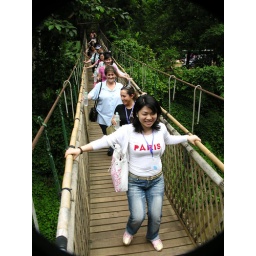
Tourists cross swing bridge into elephant camp near Chiang Mai in Thailand.